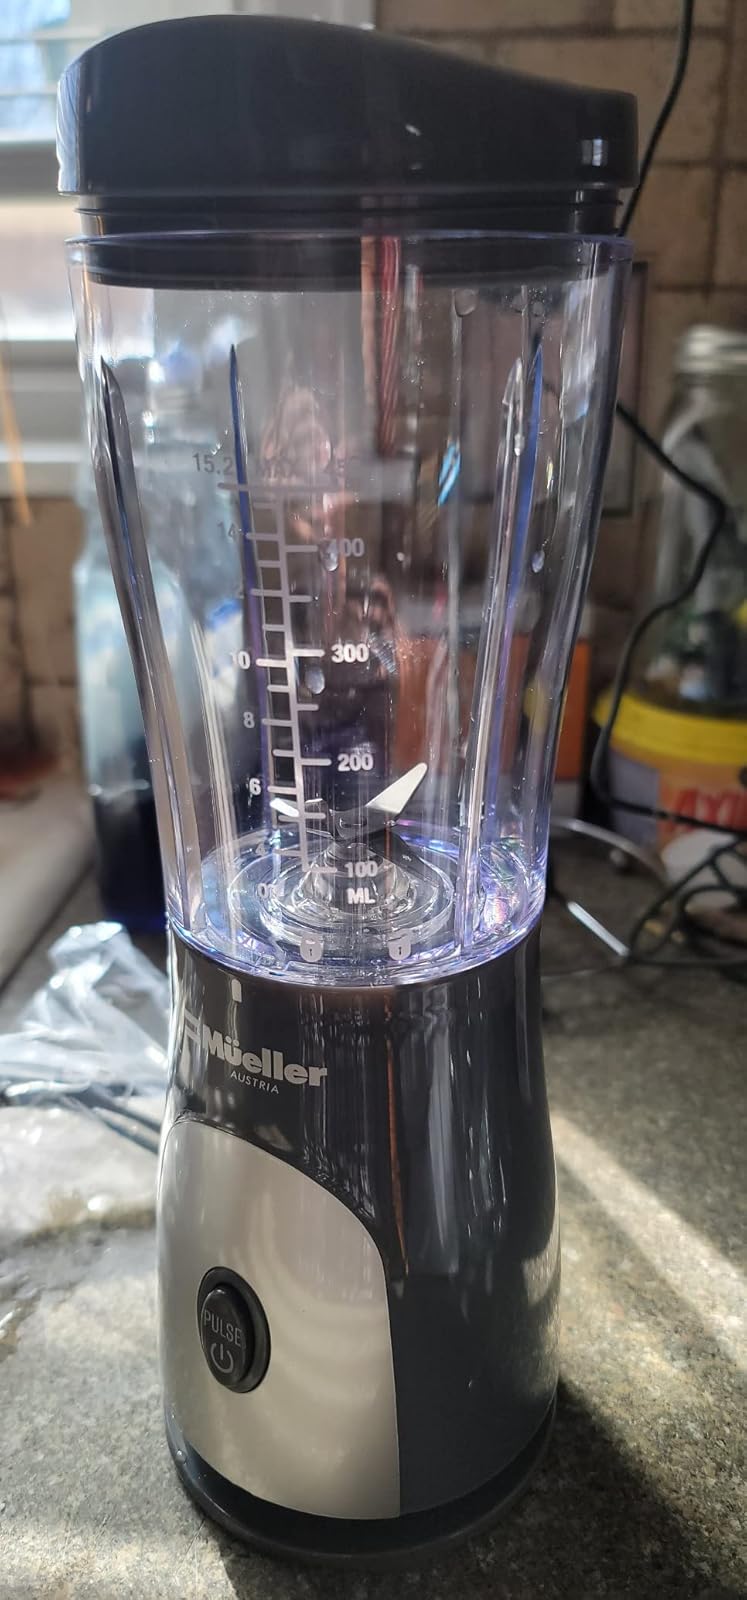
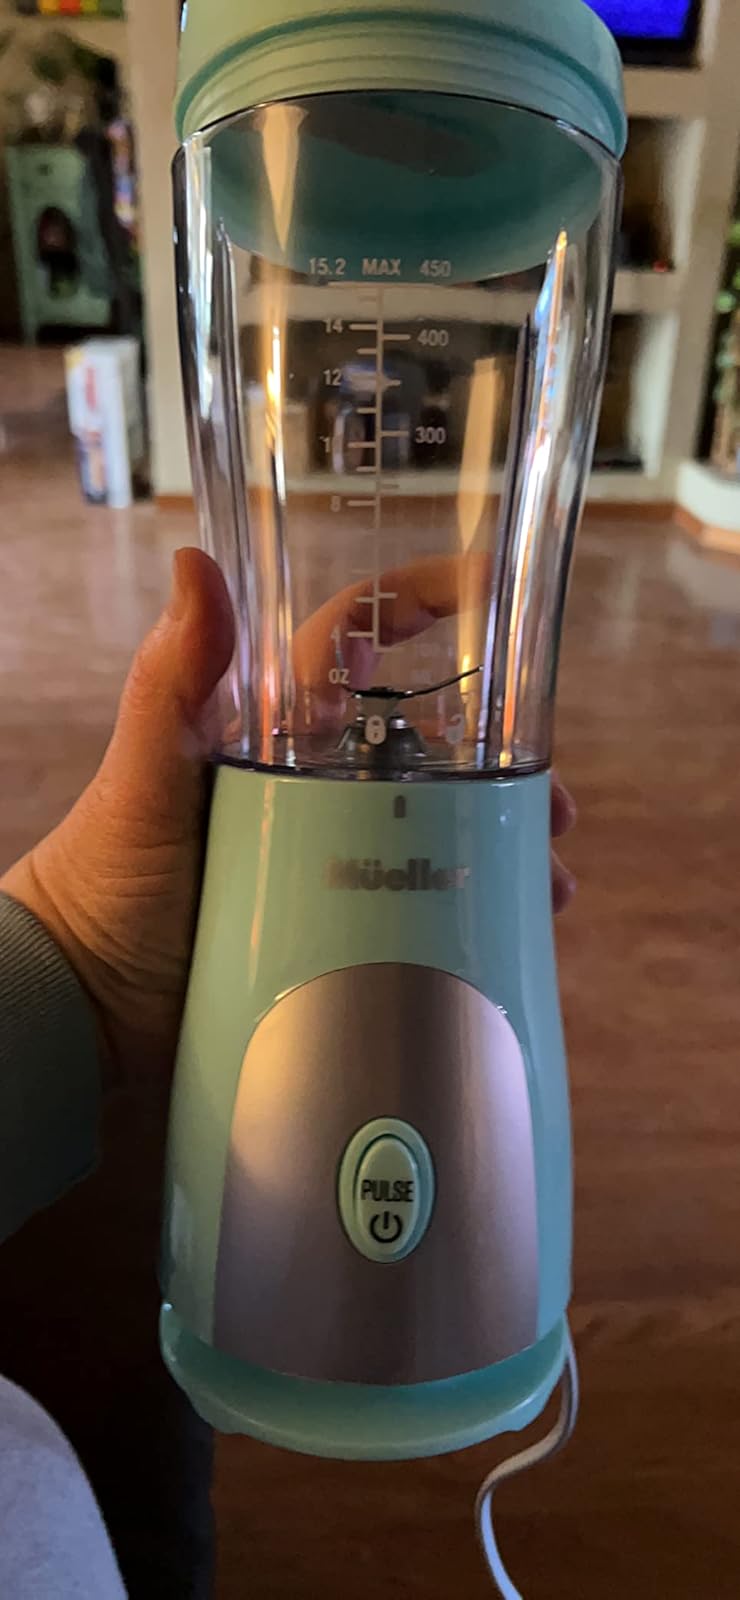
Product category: items_blender
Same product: no